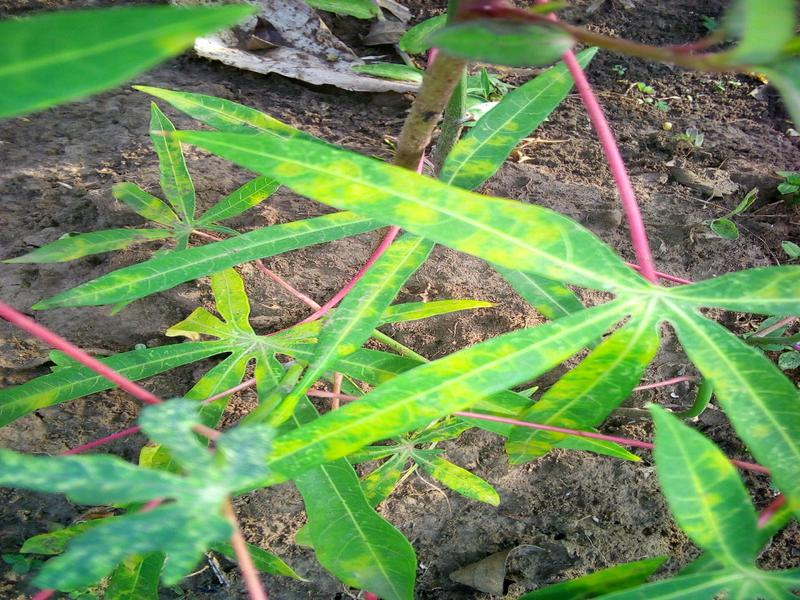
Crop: cassava
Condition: brown_streak_disease